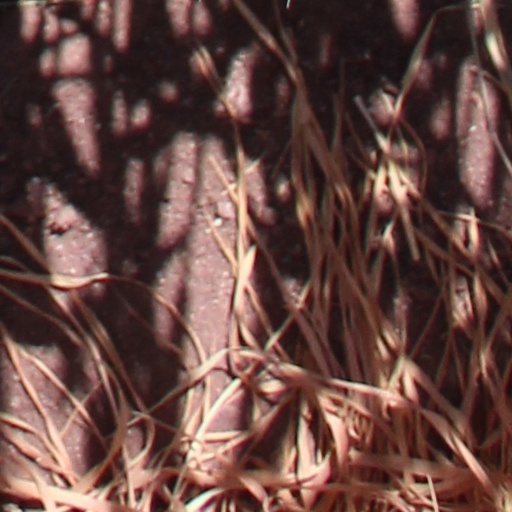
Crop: wheat